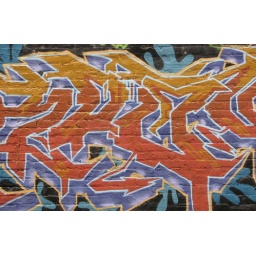
More from the same 57th street wall in Hyde Park